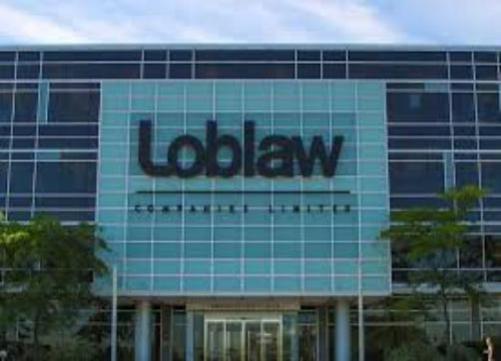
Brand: loblaw
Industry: Necessities